Smith Corona

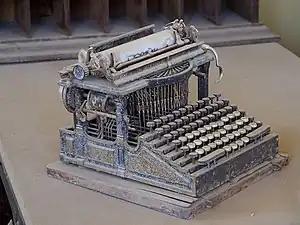
This Smith Premier typewriter, purchased around the end of the 19th century, was found abandoned in the Bodie, California, ghost town. Note the square key alignment, unlike most typewriter keyboards, but similar to the original keyboard of the much later Commodore Pet microcomputer.

To promote usage of the typewriter, the company began by offering typing services at the company headquarters located at the corner of East Genesee and Washington streets in Syracuse. An advertisement on December 27, 1904, for "Smith Premier" typewriters, touted the "Employee Department" which offered services such as finding a "competent stenographer (male or female) to operate any make of machine." The company advertised they could provide the services promptly, saving clients time and trouble and "examining" all applicants. Operators could perform duties such as stenographer, typewriter, telegrapher, and bookkeeper.